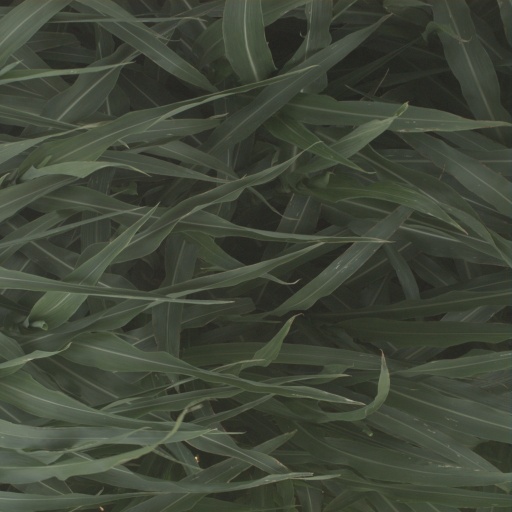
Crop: sorghum